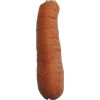
Label: Carrot 1